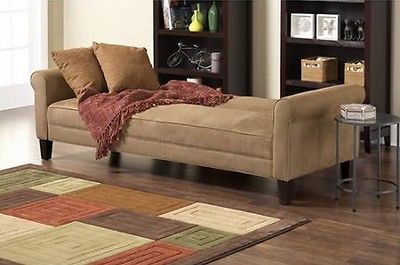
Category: sofa